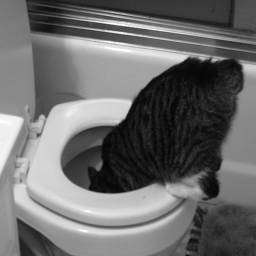
A cat sitting on top of a white toilet seat drinking water.
A big cat sticking its head in the toilet to drink.
A fuzzy cat is drinking out of the toilet.
A cat getting a drink of water from the toilet
The small kitten has it's head in a toilet.